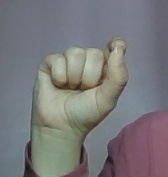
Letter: fa